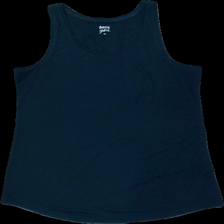
View: front
Type: Tank top
Category: Ladies
Brand: Not in the list
Brand text on label: Basic you
Colors: Blue
Material: 63% polyester 37% bomull
Cut: C-collar
Size: M
Season: All
Damage: nopprigt
Damage location: top center
Damage 2: nopprigt
Damage 2 location: middle center
Damage 3: nopprigt
Damage 3 location: bottom center
Price range: <50
Recommended usage: Export
Description: blått linne